1976 United States Grand Prix West

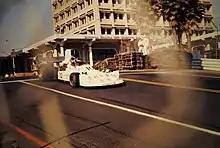
Ronnie Peterson

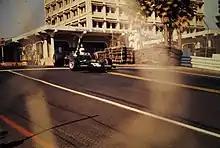
Tom Pryce

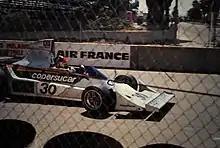
Emerson Fittipaldi

Italy was the first country to host two Championship Formula One races in the same year in 1957. The United States would become the second as the first USGP West at Long Beach, California, appeared on the 1976 F1 calendar, along with the long-standing autumn race at Watkins Glen, New York. The new race's organizers, headed by British businessman and Long Beach resident Chris Pook, could not have done a better job in their attempt to create an 'American Monaco.' A supporting vintage Grand Prix race was held with former champions Juan Manuel Fangio, Denny Hulme, Jack Brabham, as well as Stirling Moss, Carroll Shelby, Rene Dreyfus, Richie Ginther, Innes Ireland and Maurice Trintignant. Dan Gurney and Phil Hill were also in attendance as co-directors of the event.